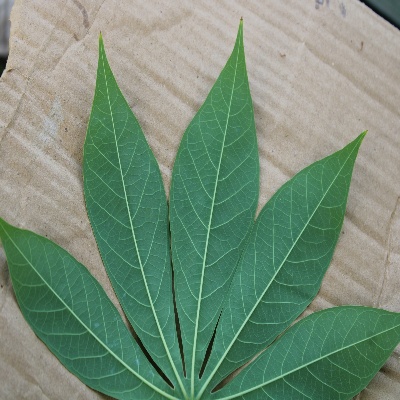
Crop: Cassava
Condition: healthy